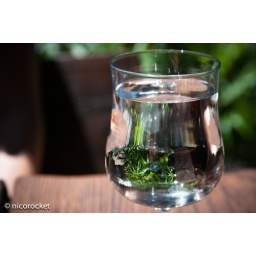
mirror in a glass